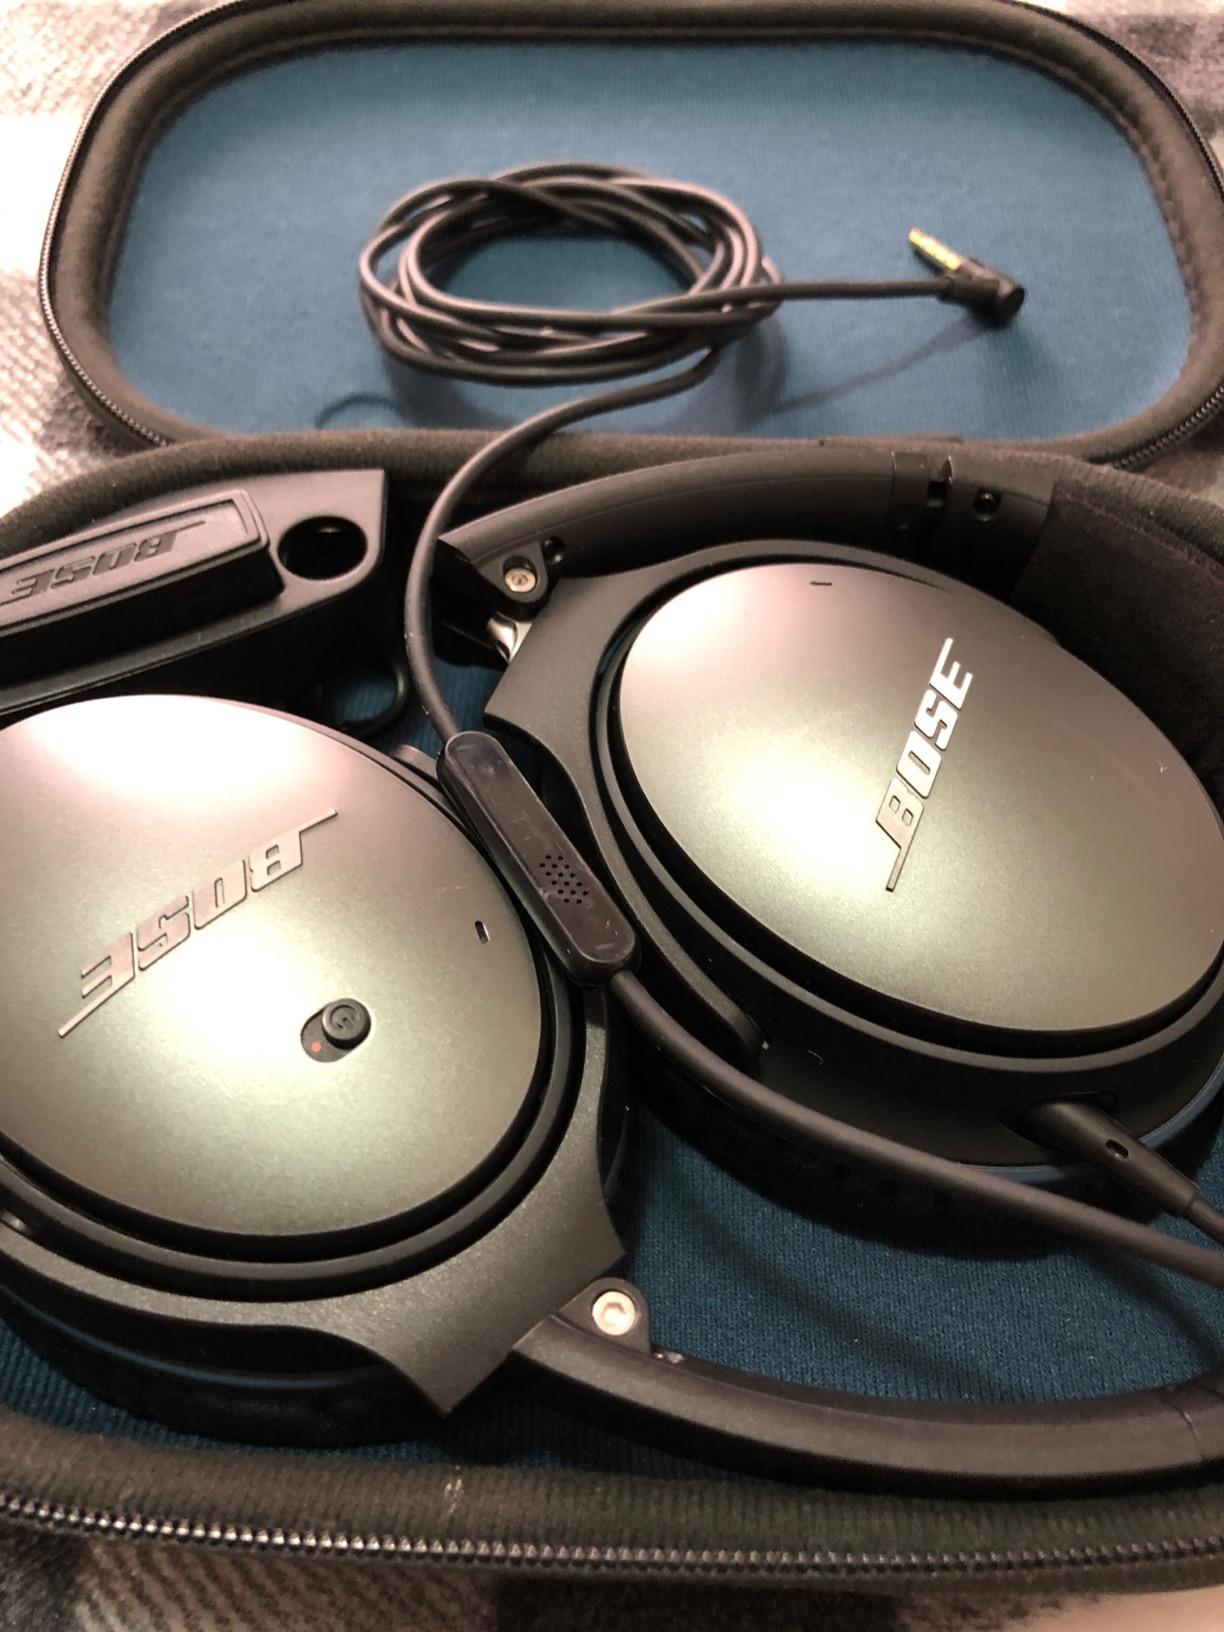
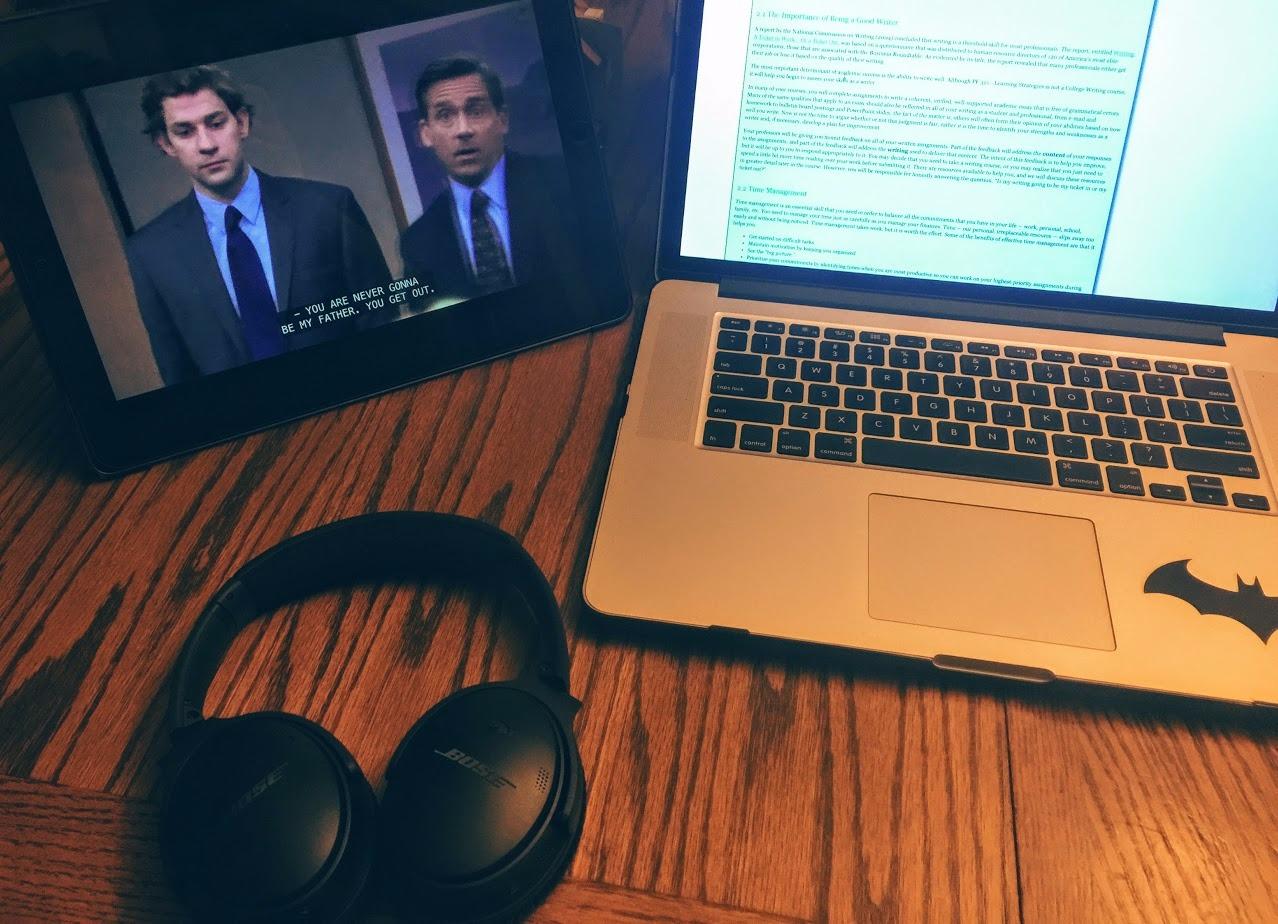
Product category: headphones
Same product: no